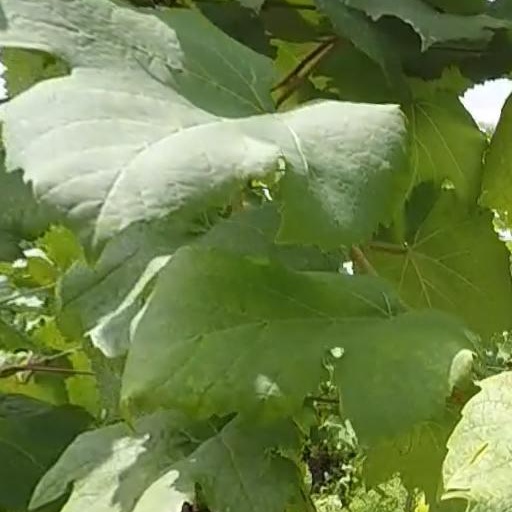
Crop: grape